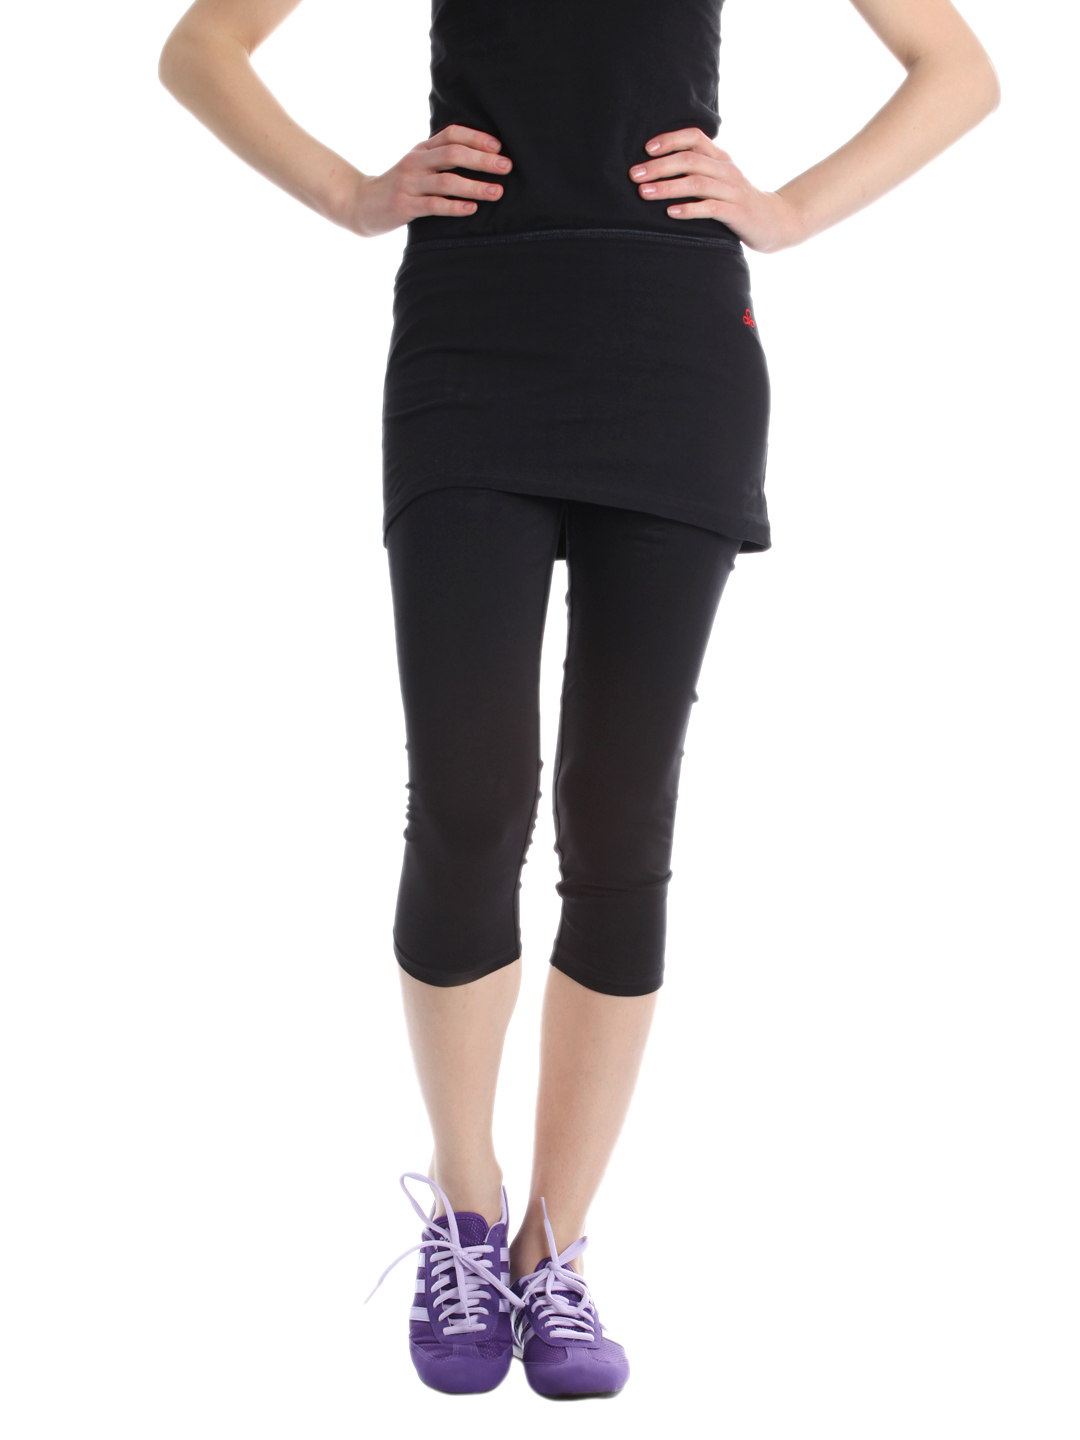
Urban Yoga Women Black Skirt With Leggings
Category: Apparel / Bottomwear / Skirts
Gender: Women
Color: Black
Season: Summer 2012
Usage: Sports